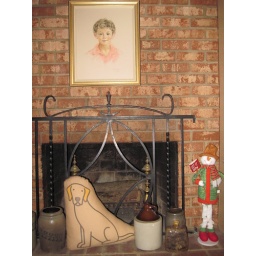
Here is the dog sitting by the fireplace.  Mr. Snowman and my son, Alan look on.